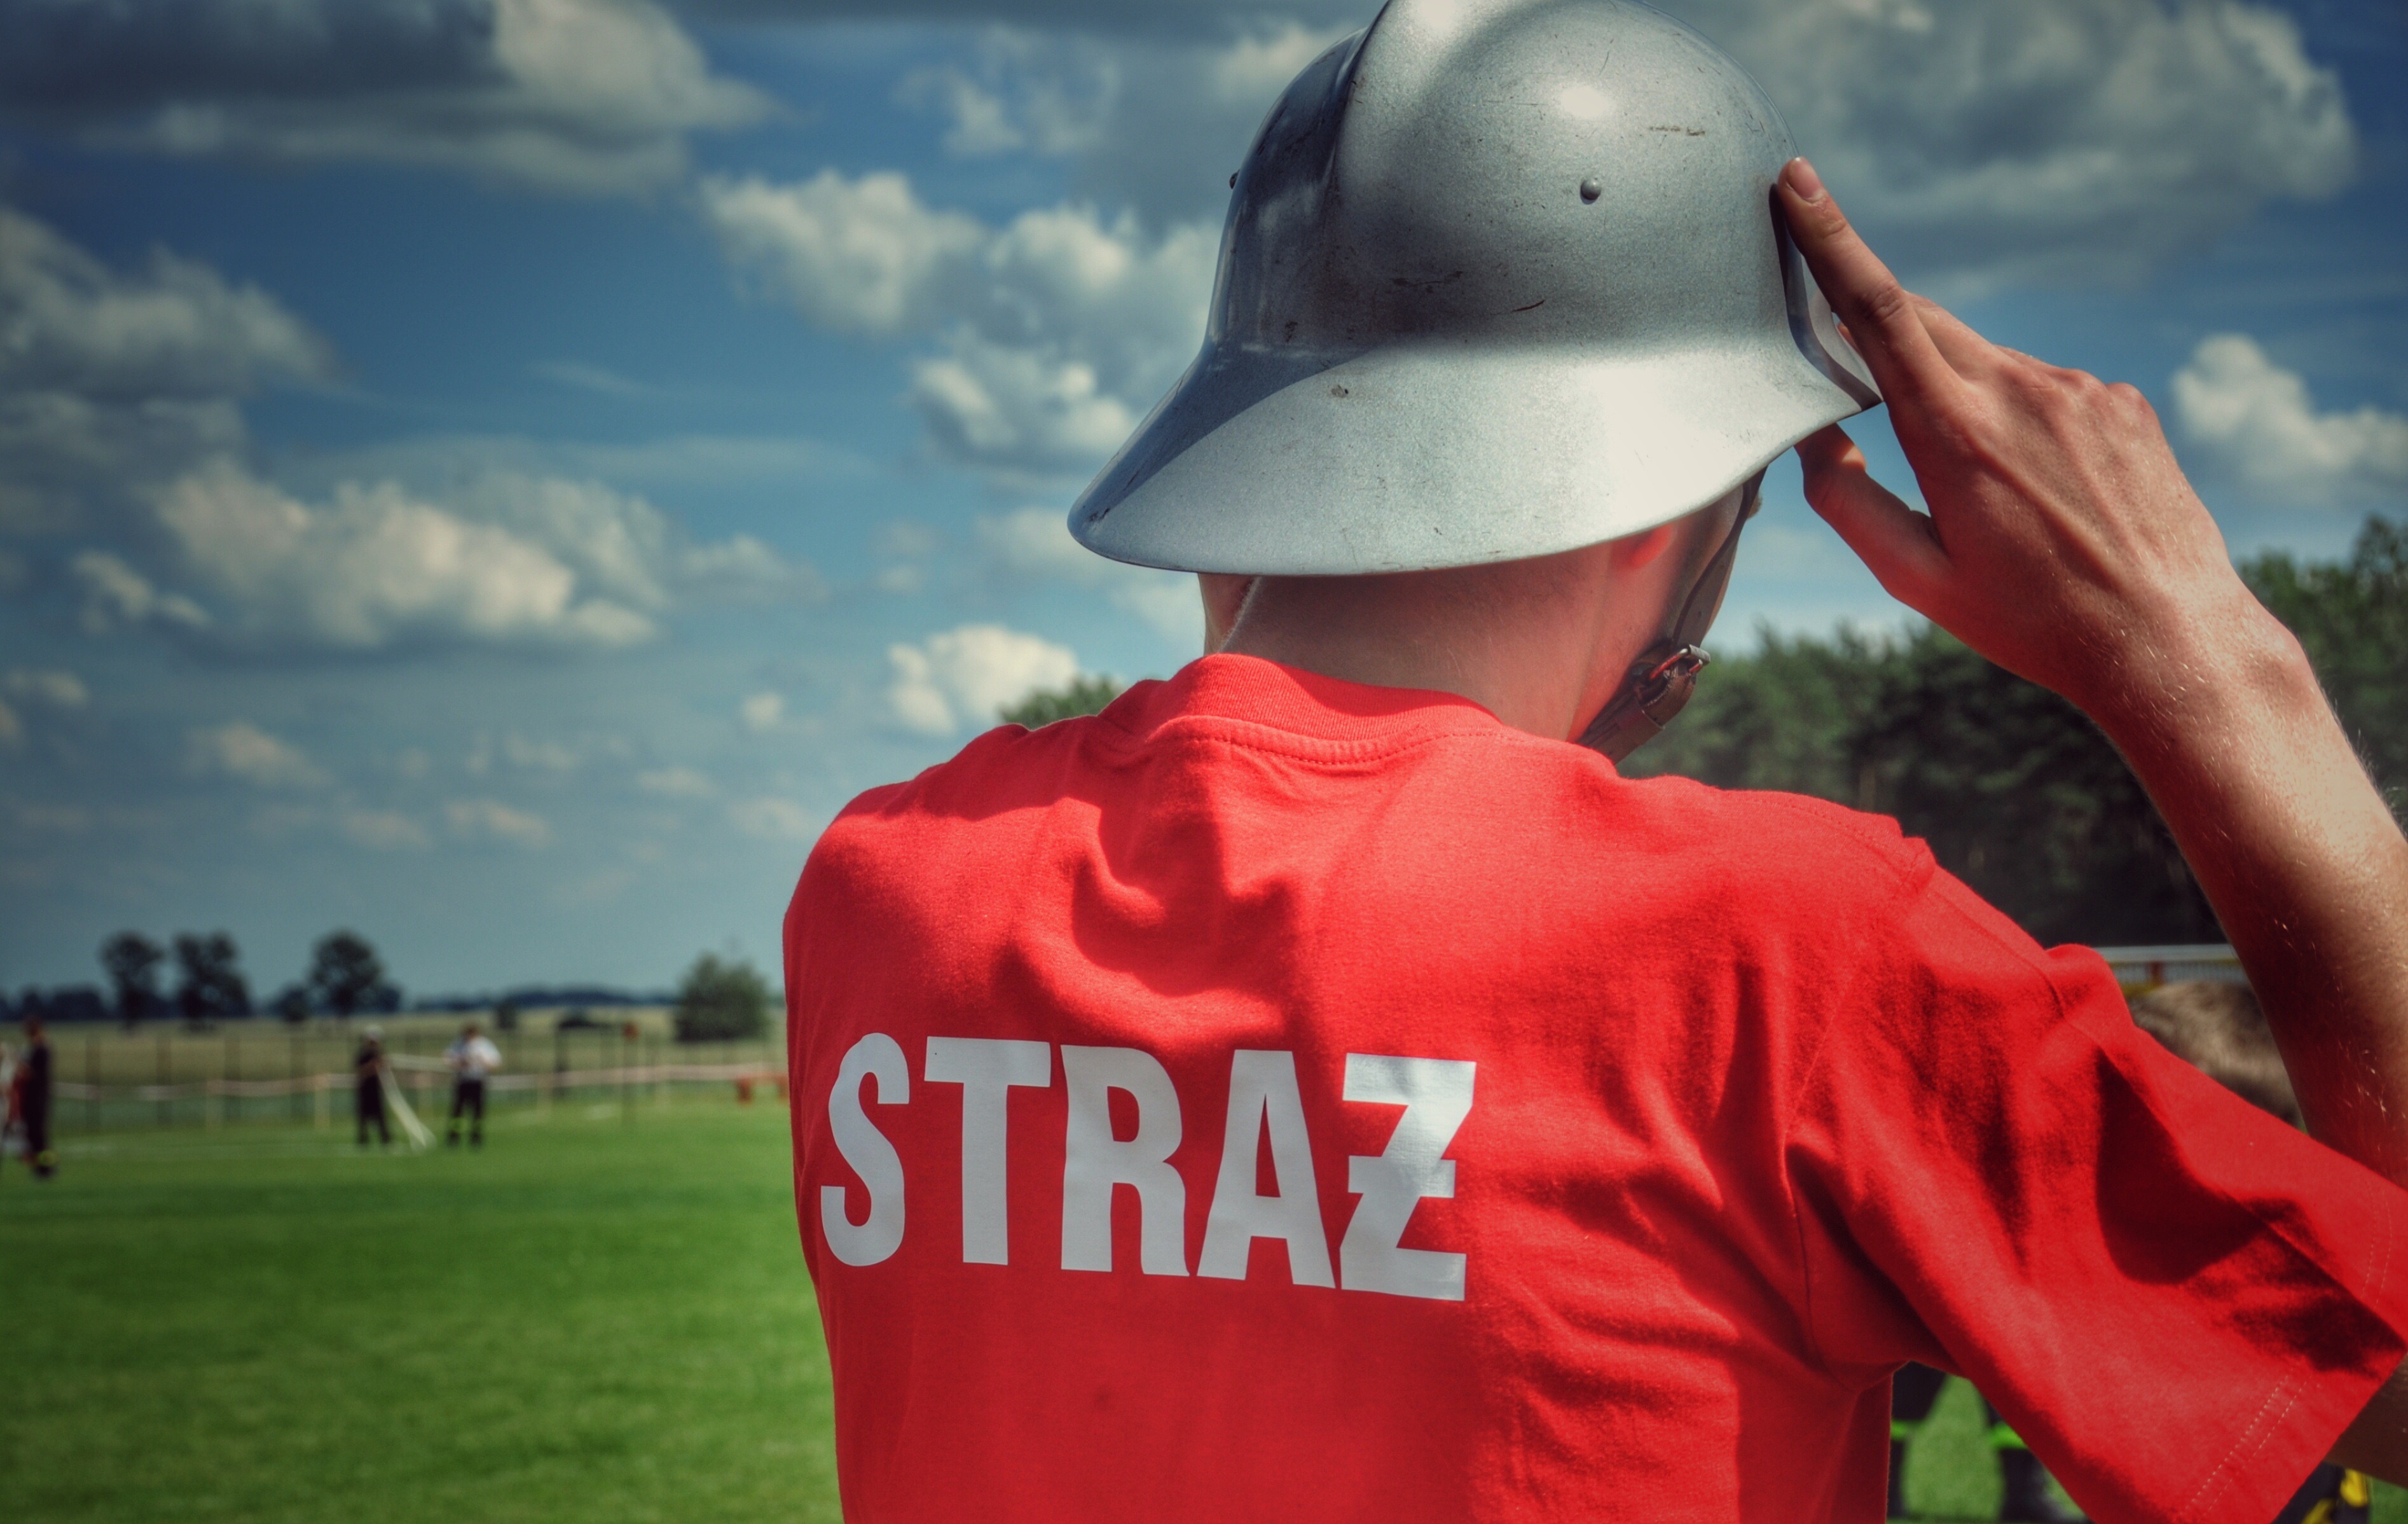
red, fire department, helmet, water bird, service